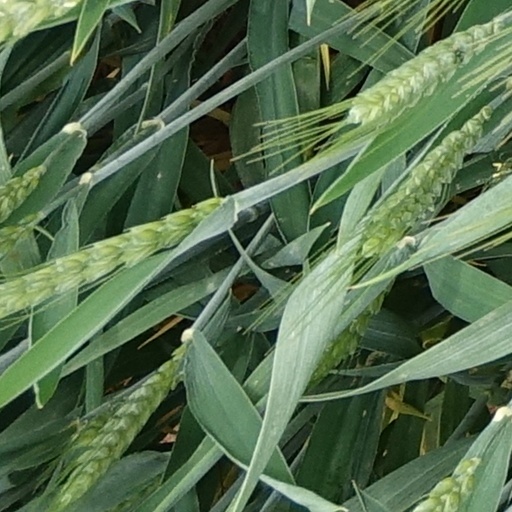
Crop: wheat